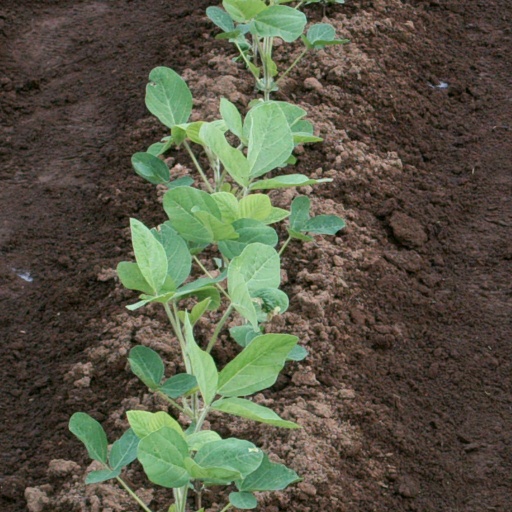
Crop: soybean